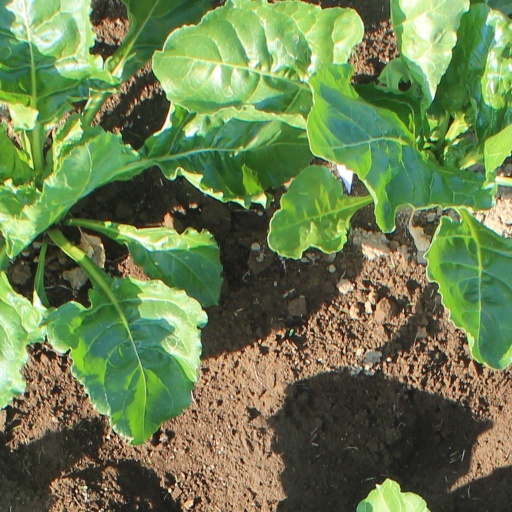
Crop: sugar beet